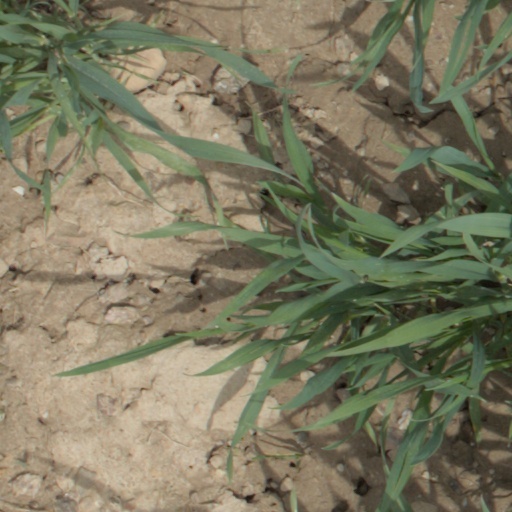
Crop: wheat